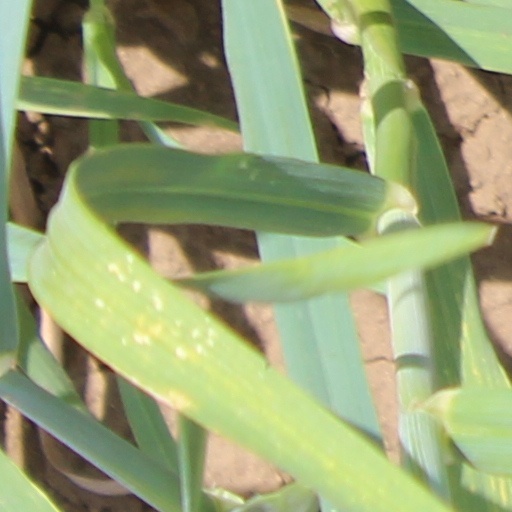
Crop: wheat